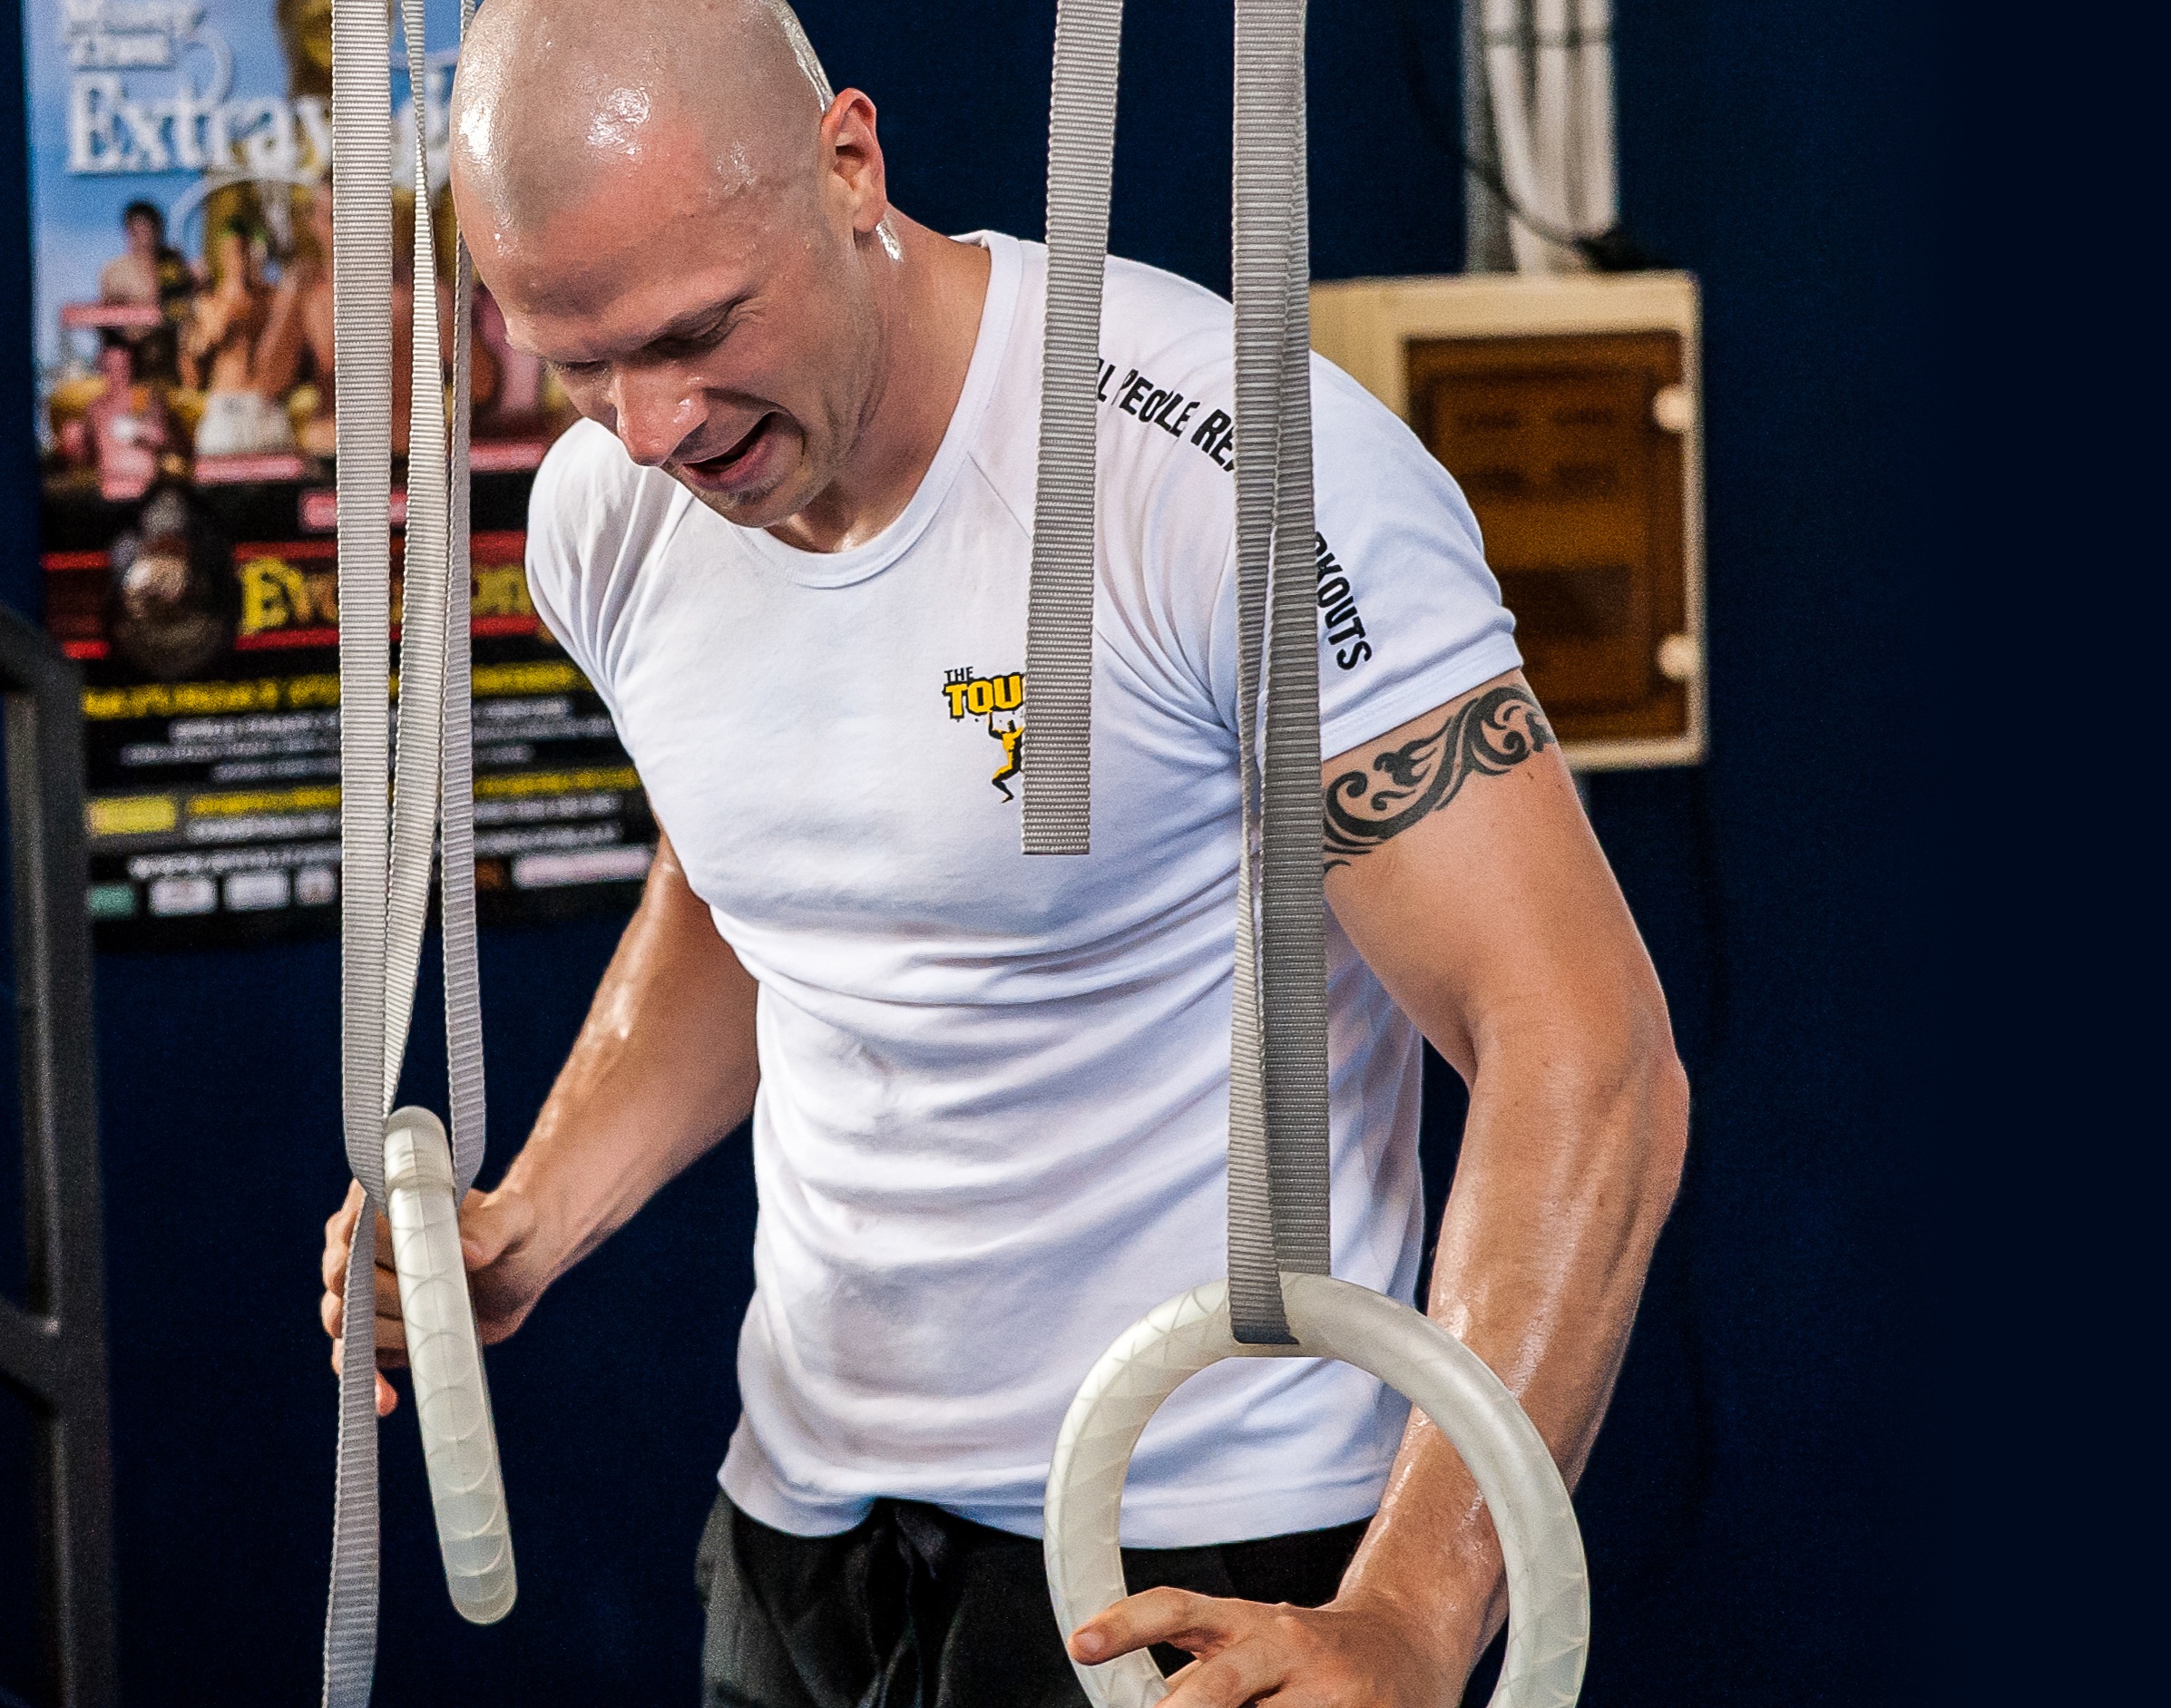
tattoo, training, fitness, gym, workout, sports, rings, personal trainer, crossfit, olympic rings, endurance sports, physical fitness, cavemantraining, taco fleur